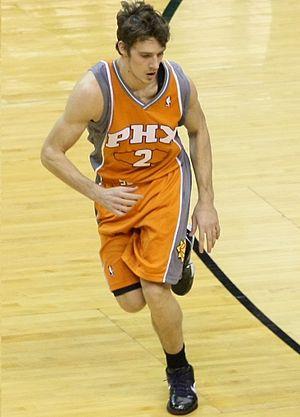
Le championnat d’Europe de basket-ball 2013, ou EuroBasket 2013, est le 38ᵉ championnat d’Europe de basket-ball masculin organisé par la FIBA Europe. La compétition a lieu en Slovénie du 4 au 22 septembre 2013.
Cet article liste les effectifs des équipes participant à la Coupe du monde de basket-ball masculin 2014.